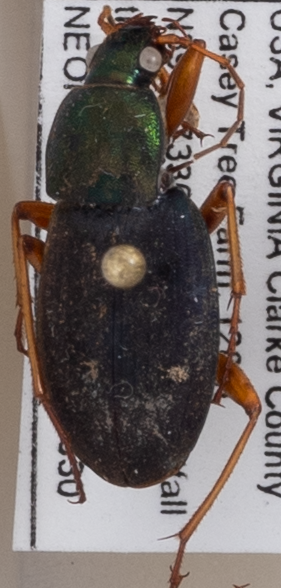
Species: Chlaenius aestivus
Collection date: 2020-06-30
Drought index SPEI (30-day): -0.09
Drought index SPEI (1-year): -0.216
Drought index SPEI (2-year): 1.69